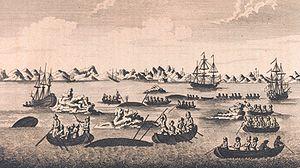
Le basco-islandais était un pidgin parlé au XVIIᵉ siècle par des pêcheurs et baleiniers basques et une partie de la population de l'Islande dans les fjords de l'Ouest à Vestfirðir. Dans ce pidgin est aussi à noter l'influence du français et de l'anglais, mais c'est principalement le résultat de la coexistence et d'échanges entre les pêcheurs de différents pays dans les eaux de l'océan Atlantique nord.
La baleine à bosse, mégaptère, jubarte ou rorqual à bosse est une espèce de cétacé à fanons. Elle atteint habituellement 13 à 14 mètres de long et pèse en moyenne 50 tonnes. La baleine à bosse peut effectuer des sauts spectaculaires hors de l’eau. Ses nageoires pectorales sont de grande taille contrairement à celles des autres cétacés et son chant très élaboré est aussi une de ses caractéristiques. Elle vit dans les océans et les mers du monde entier. Elle est un sujet privilégié pour le tourisme d’observation des baleines.